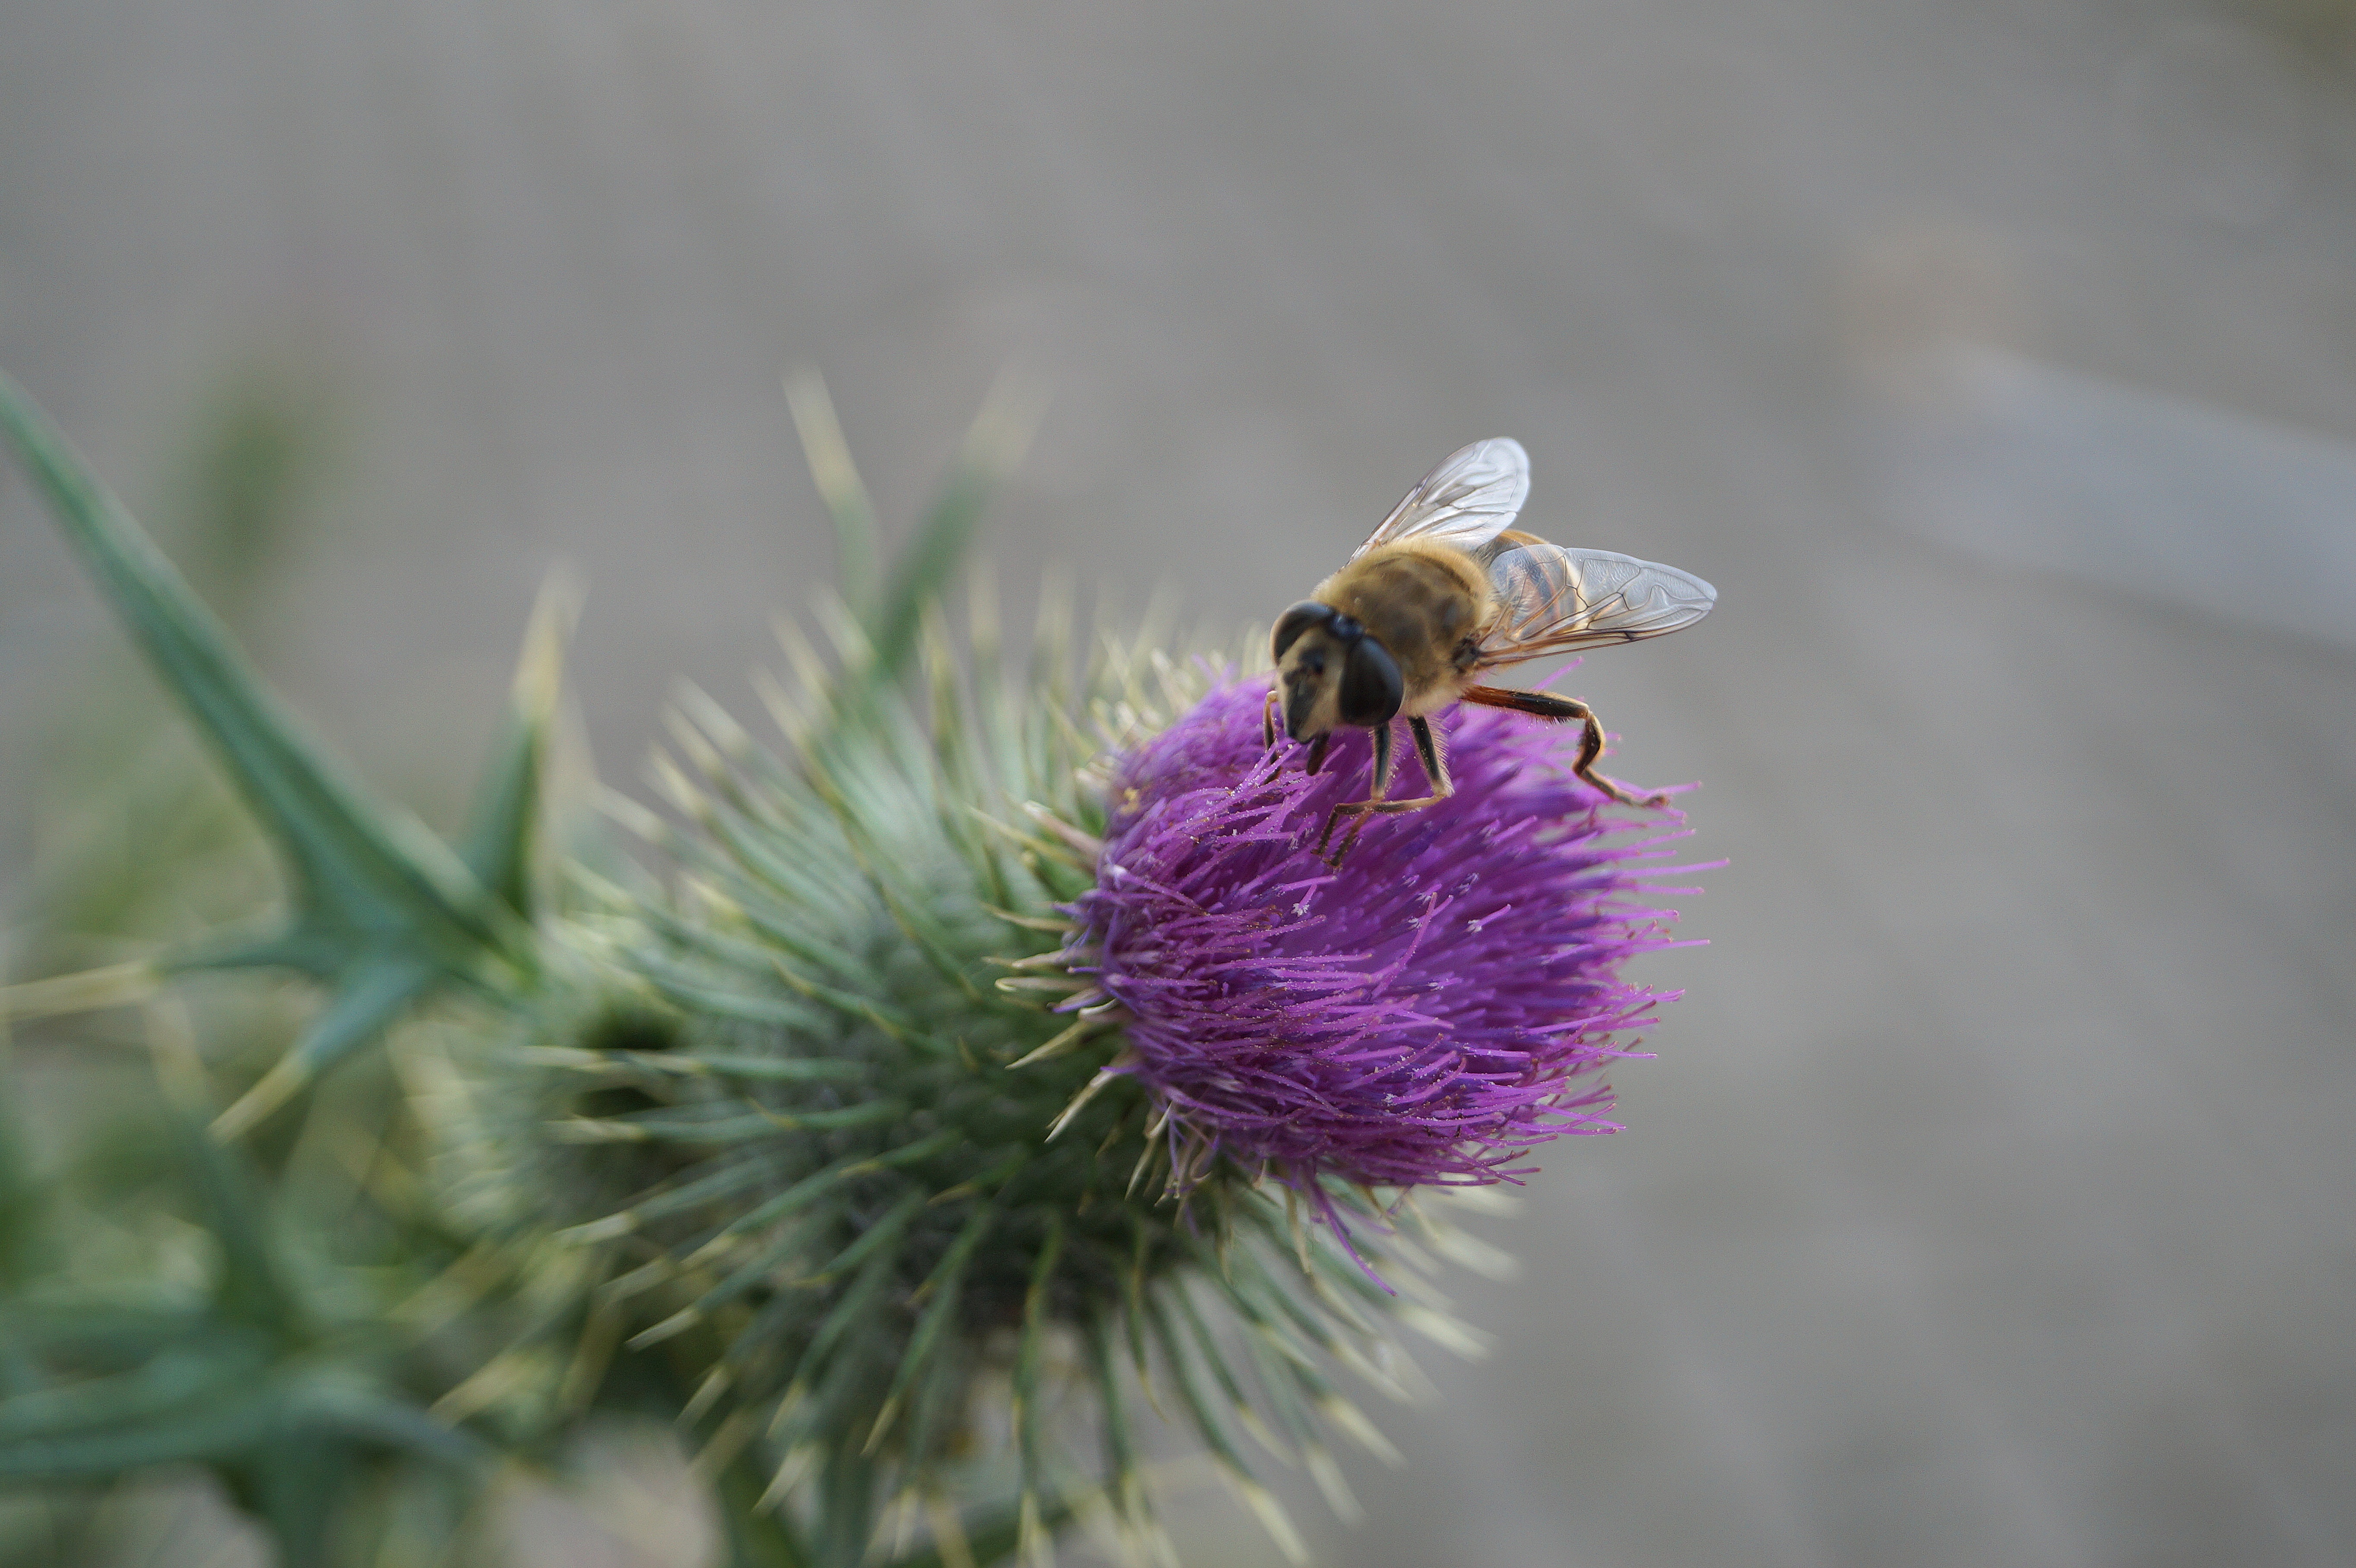
nature, blossom, plant, flower, petal, bloom, fly, pollination, insect, botany, close, flora, fauna, invertebrate, wildflower, close up, animals, bee, thistle, bumblebee, nectar, macro photography, honey bee, daisy family, membrane winged insect